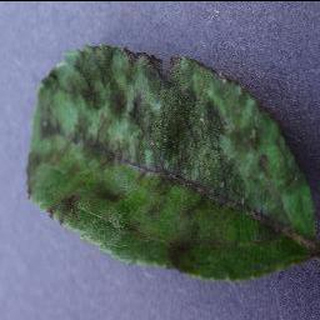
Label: apple_apple_scab